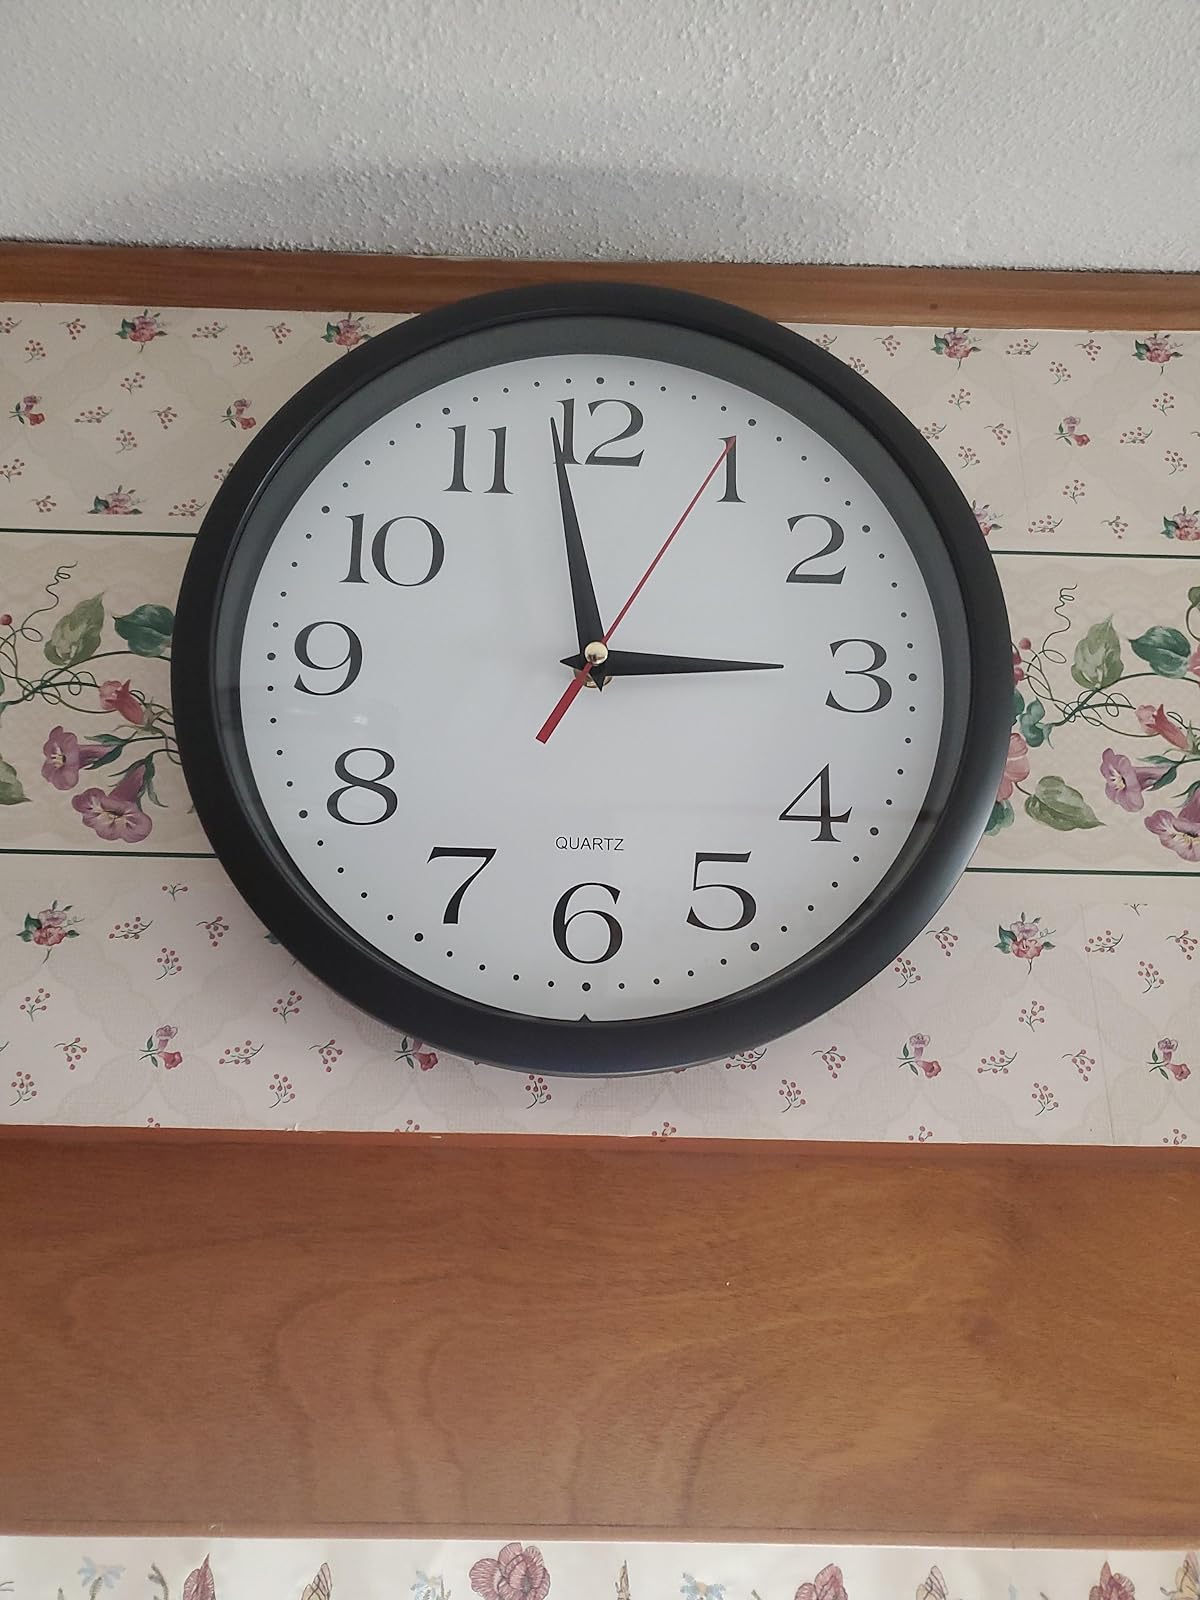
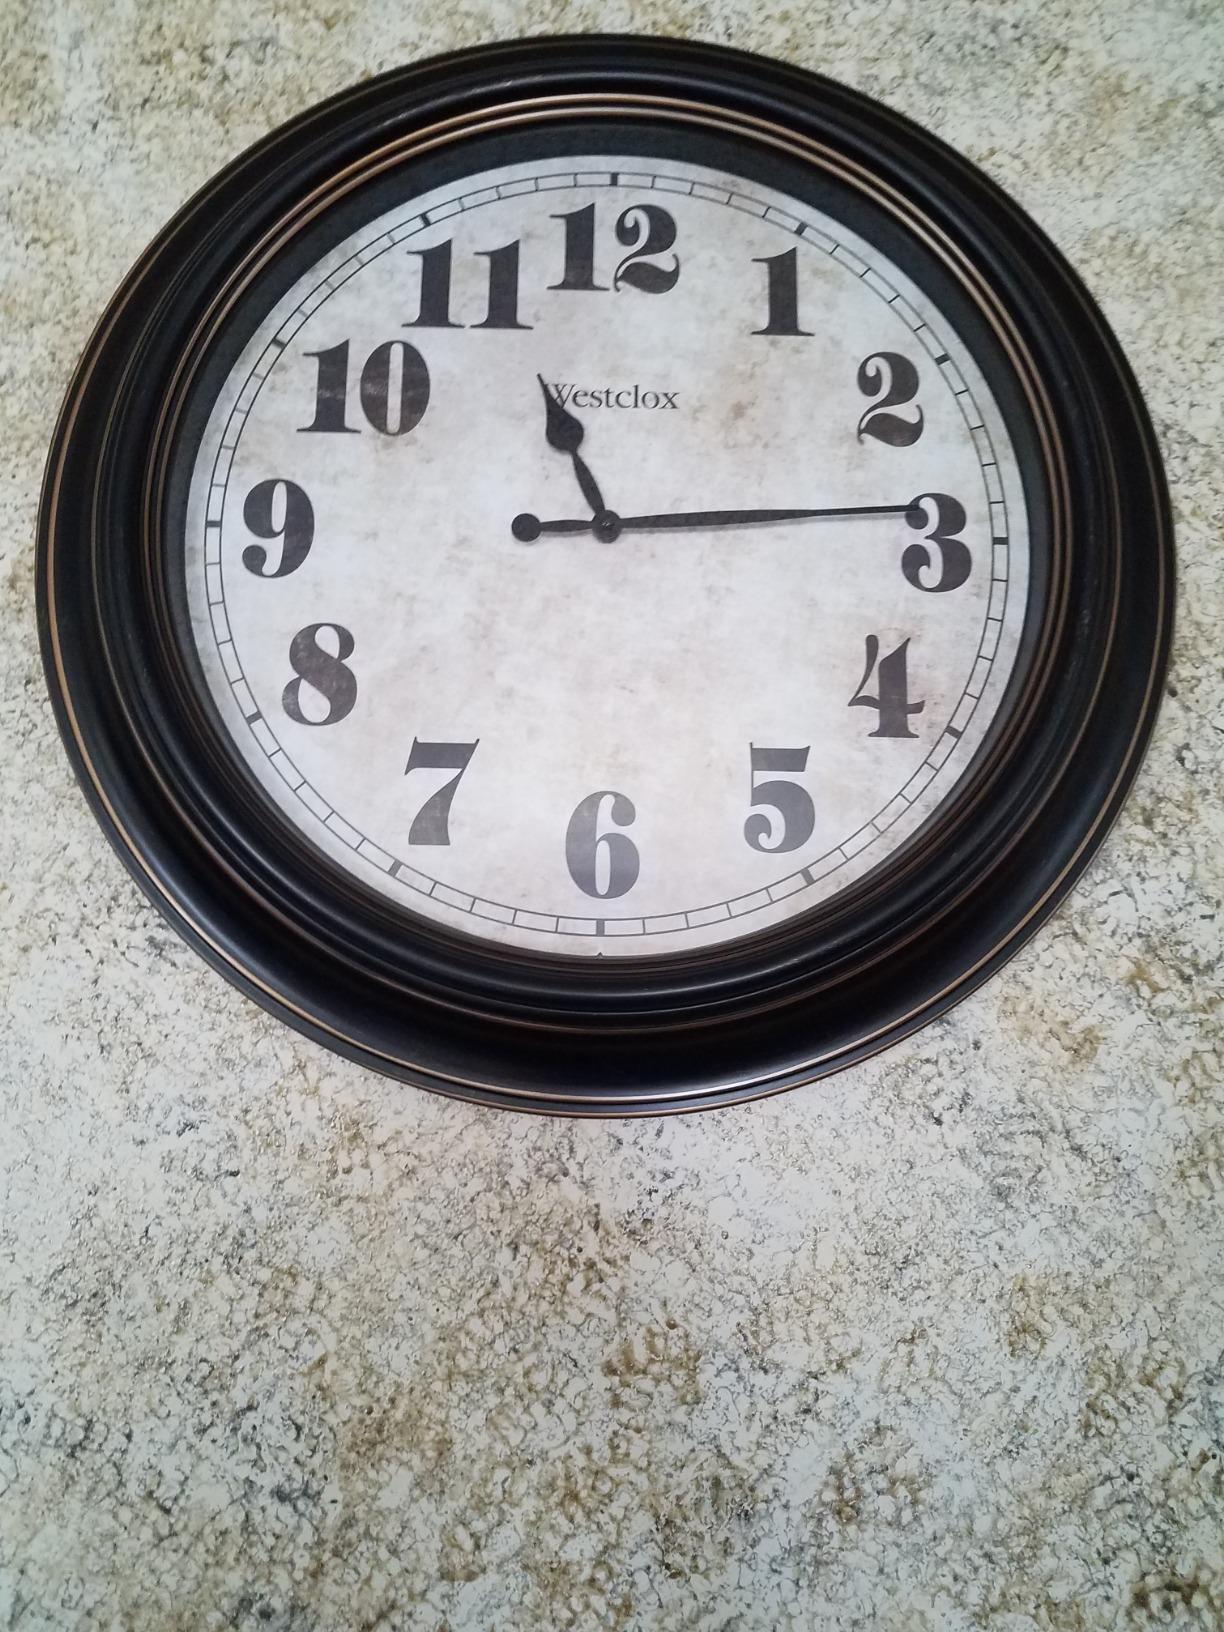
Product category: clock
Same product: no